Veria F.C.

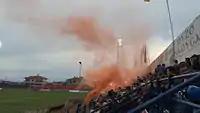
Queen's Boyz & Kallithea Fans

In 1966 the first fan-supporting club of Veria FC was founded and it was named Club of Veria's fans. Today, the club exists but is inactive as there are no official registered members. Few years ago there was a try of re-establishing the club by electing a new management board and by registering new members, but at the end the idea was abandoned. In early 1991 the most successful and powerful club of Veria's supporters, Club of Fans Veria «Gate 4», was founded. The club supported the team for almost a decade inside and outside of Veria as many trips were organised and supported by the club's members in order to support Veria away from her base. Five years later, some members of «Gate 4» who disagreed with the leaders' ideas of the club, left and found another club of supporters which was named Club Vissini (Club Crimson). Club Vissini was disbanded after three years of its foundation, but it was already a part of Veria's bright history as they supported the team for three years in a row.